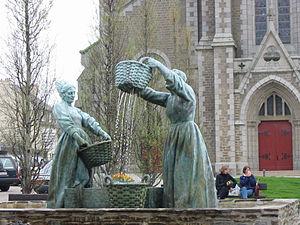
Les Laveuses d'huitres, groupe statuaire devant l'église de Cancale (Ille-et-Vilaine)
Cet article recense les œuvres d'art dans l'espace public d'Ille-et-Vilaine, en France.